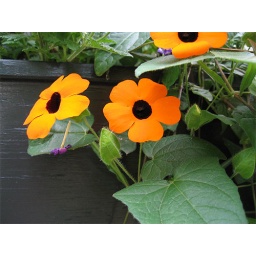
A lovely flower in my neighbor's window box